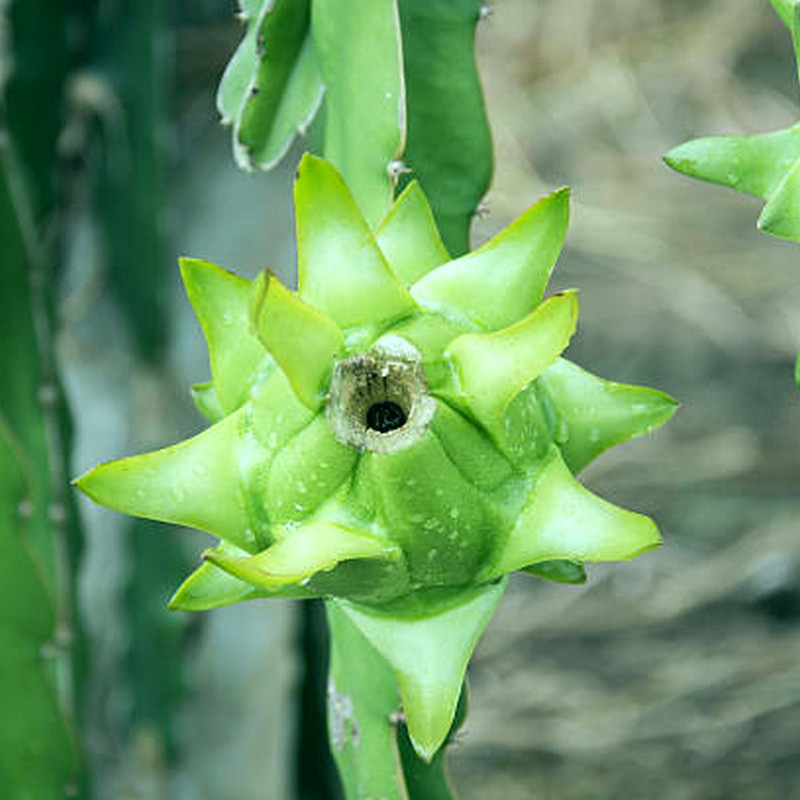
Label: Immature Dragon Fruit